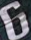
Number: 6